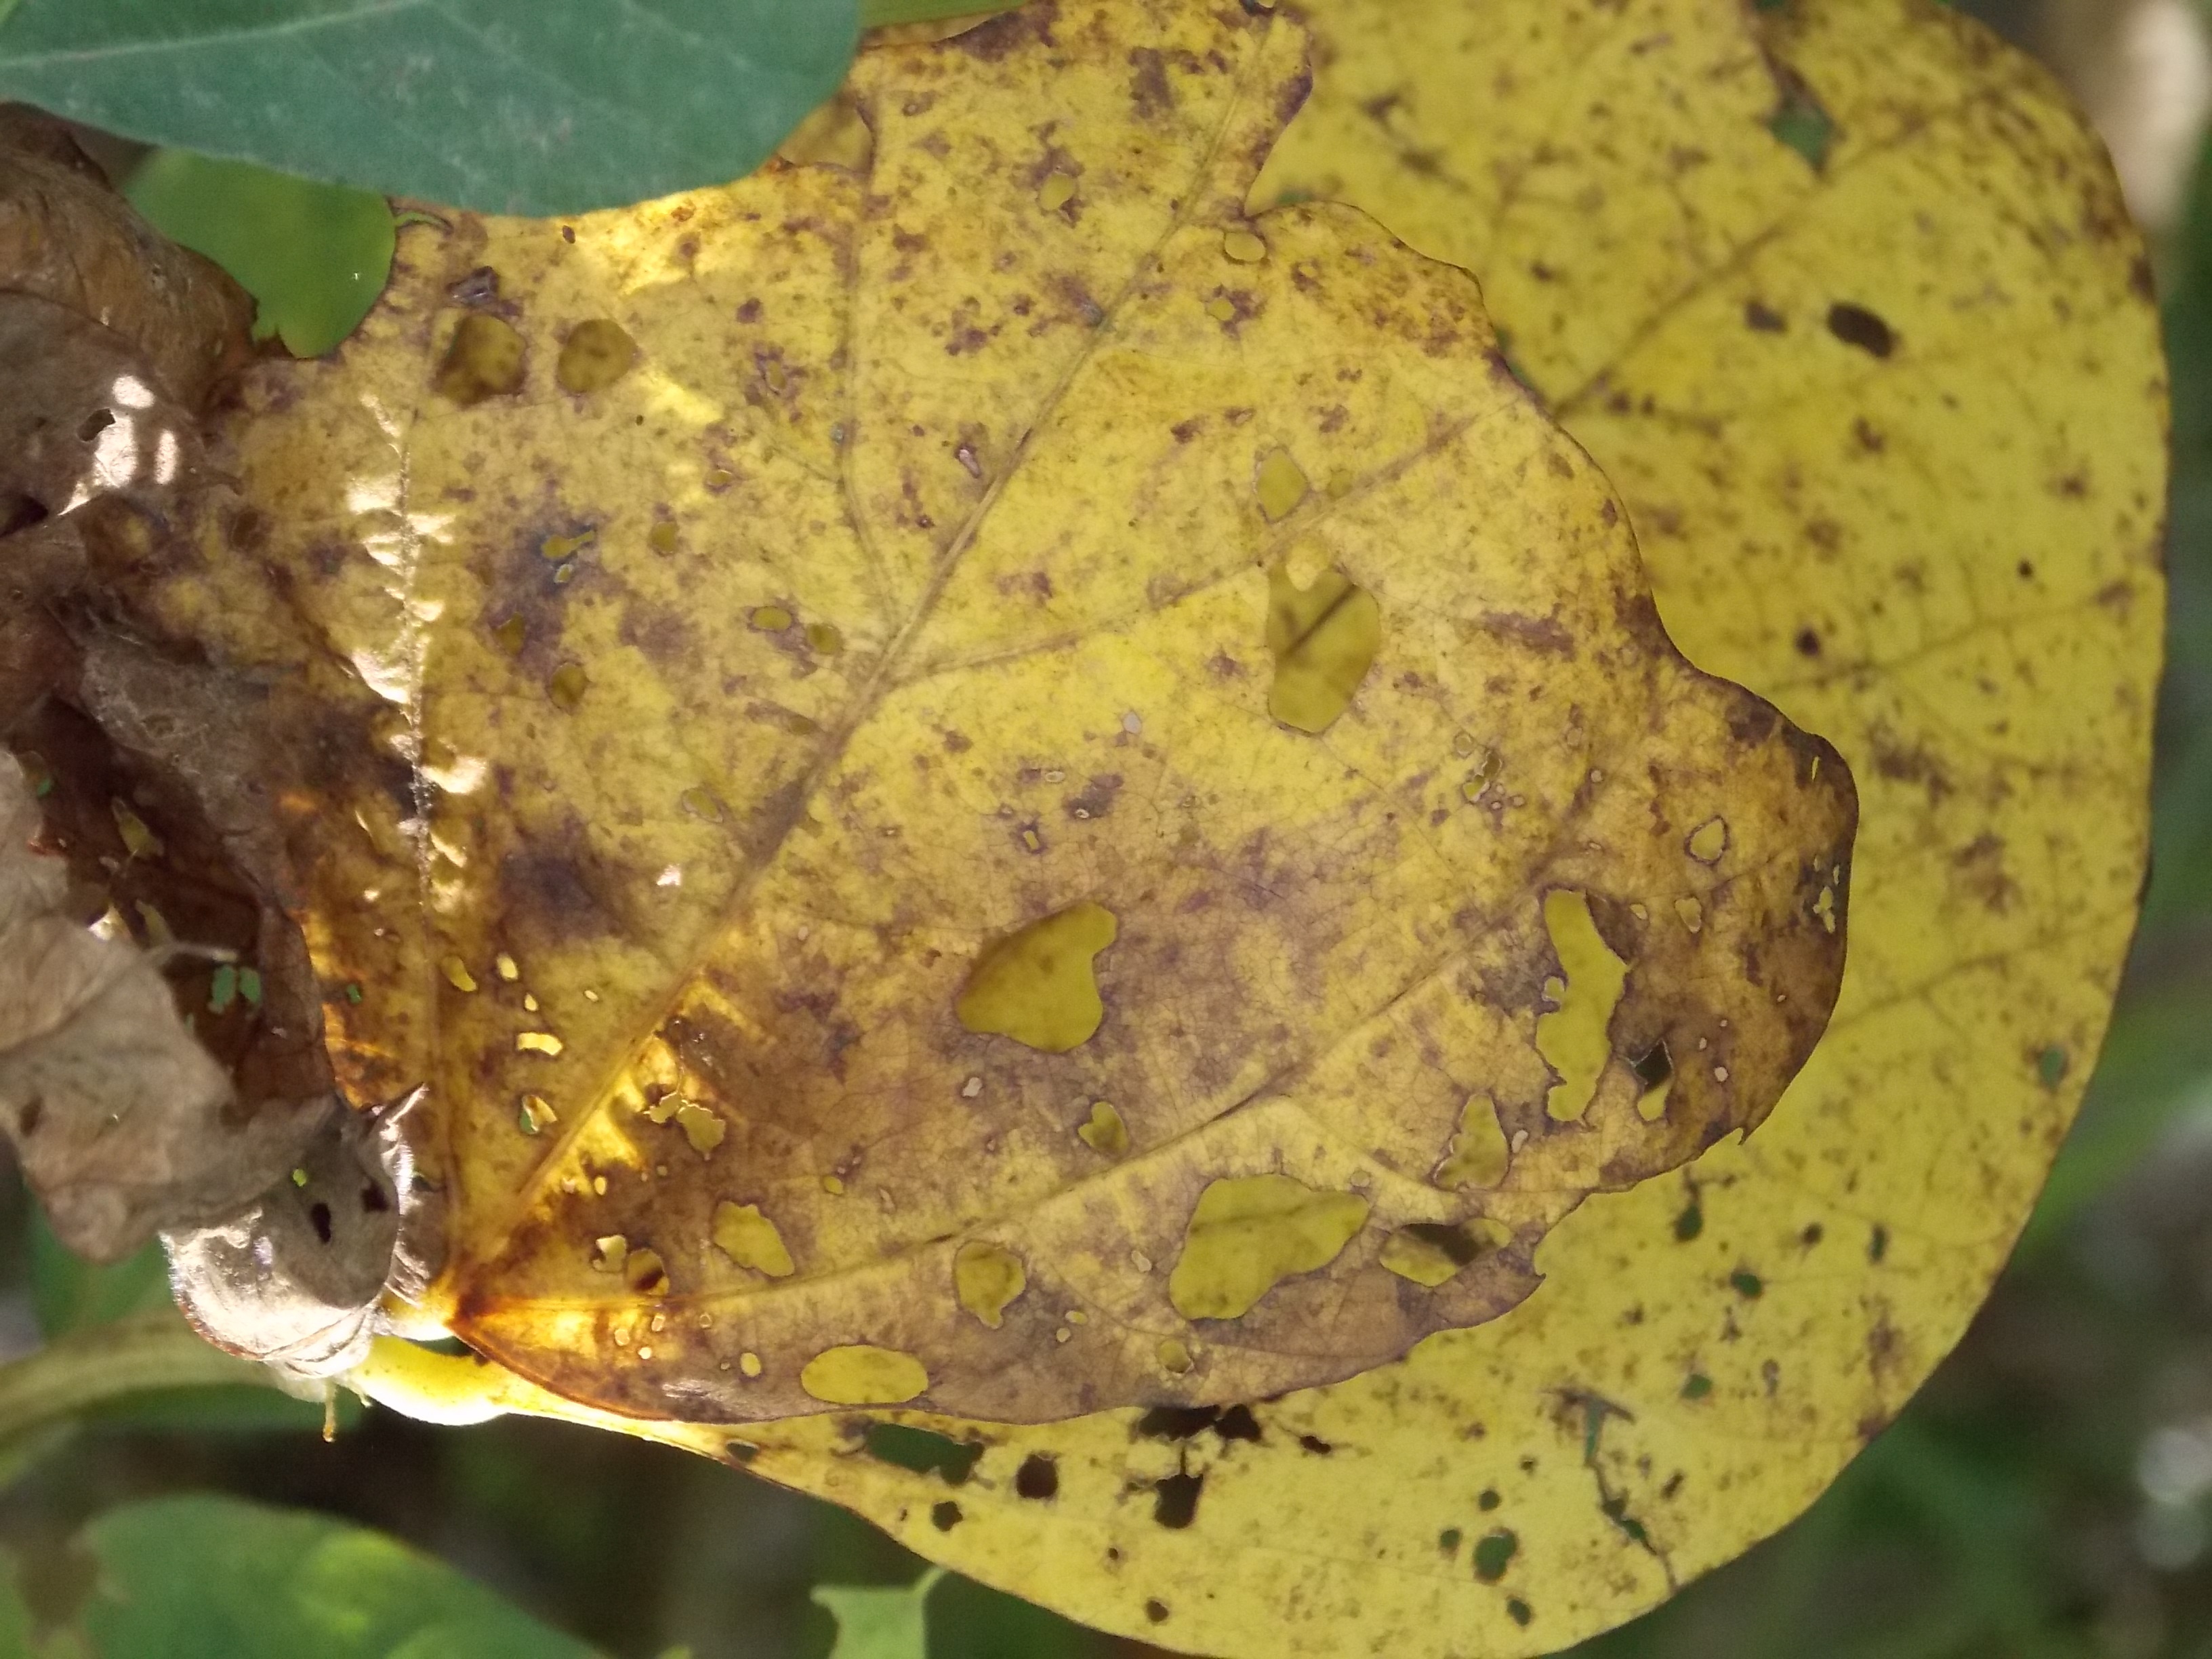
Label: Disease